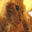
Label: cat